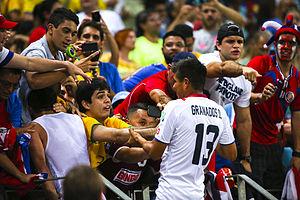
Esteban Granados, né le 25 octobre 1985 à Cartago, est un footballeur international costaricien. Il joue au poste de milieu défensif au CS Herediano